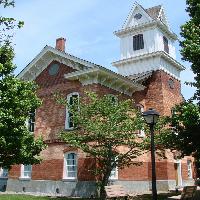
Weather: sun or clear